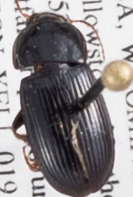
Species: Harpalus opacipennis
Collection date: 2018-06-28
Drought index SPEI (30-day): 0.814
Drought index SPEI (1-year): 2.09
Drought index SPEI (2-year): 1.106